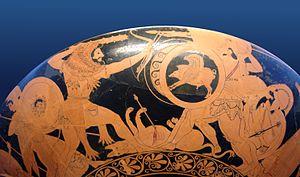
Héraclès combattant Géryon. Face A d'un kylix attique à figures rouges, 510-500 av. J.-C. Provenance
Euphronios est un potier et peintre sur vase vivant à la fin du VIᵉ siècle av. J.-C. et dans la première moitié du Vᵉ siècle av. J.-C. à Athènes. Créateur et artisan de génie, il compte parmi les plus célèbres artistes de son époque et est connu par des œuvres de grande qualité qu'il signait et qui sont parvenues jusqu'à nous.